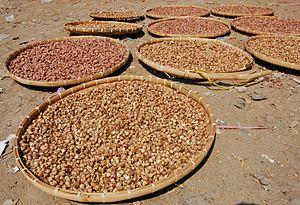
La Cardamome en grappe, est une plante herbacée du genre Amomum de la famille des Zingiberaceae.